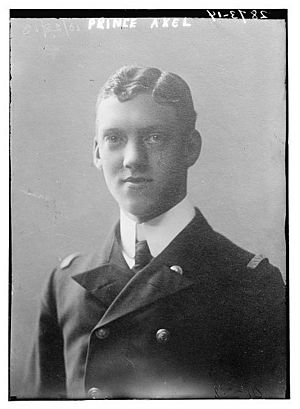
Prins Axel / Biografi / Tidlige liv
Prins Axel som ung søofficer i 1913
Prins Axel af Danmark var en dansk prins, der var søn af Prins Valdemar og barnebarn af Christian 9.